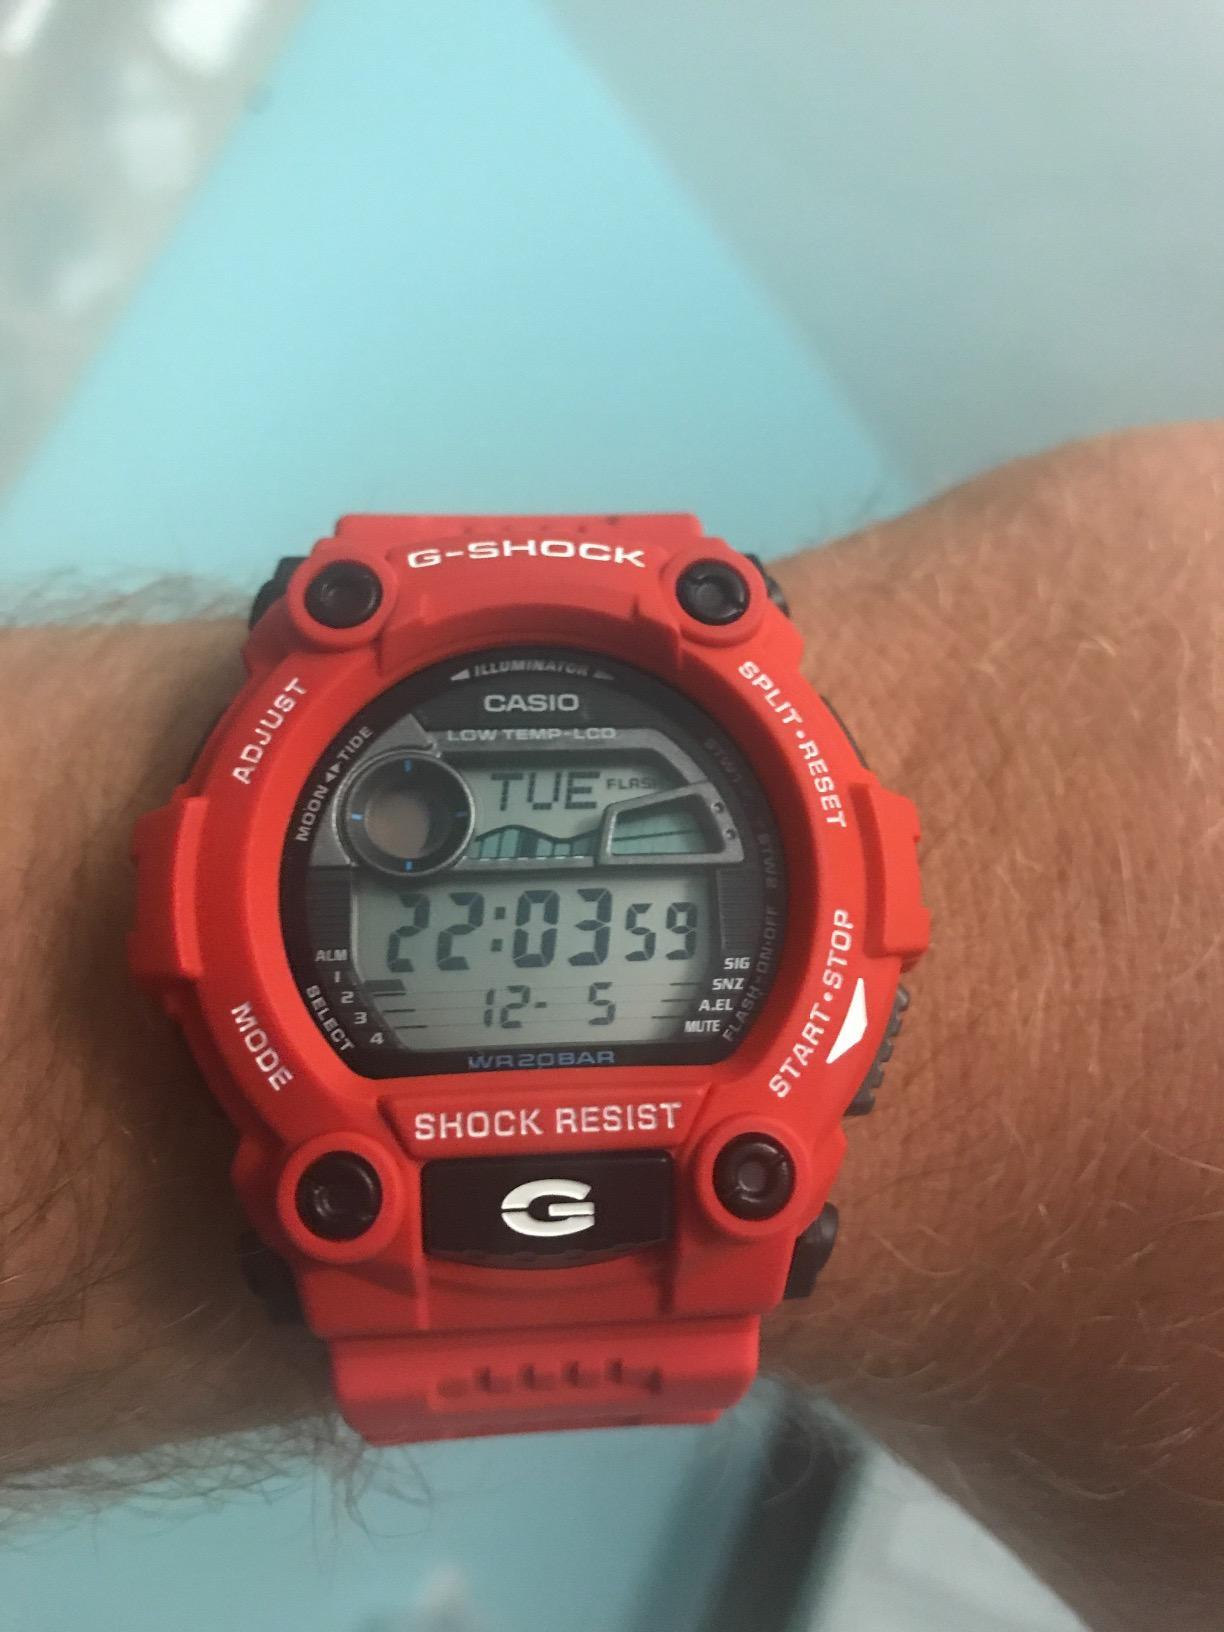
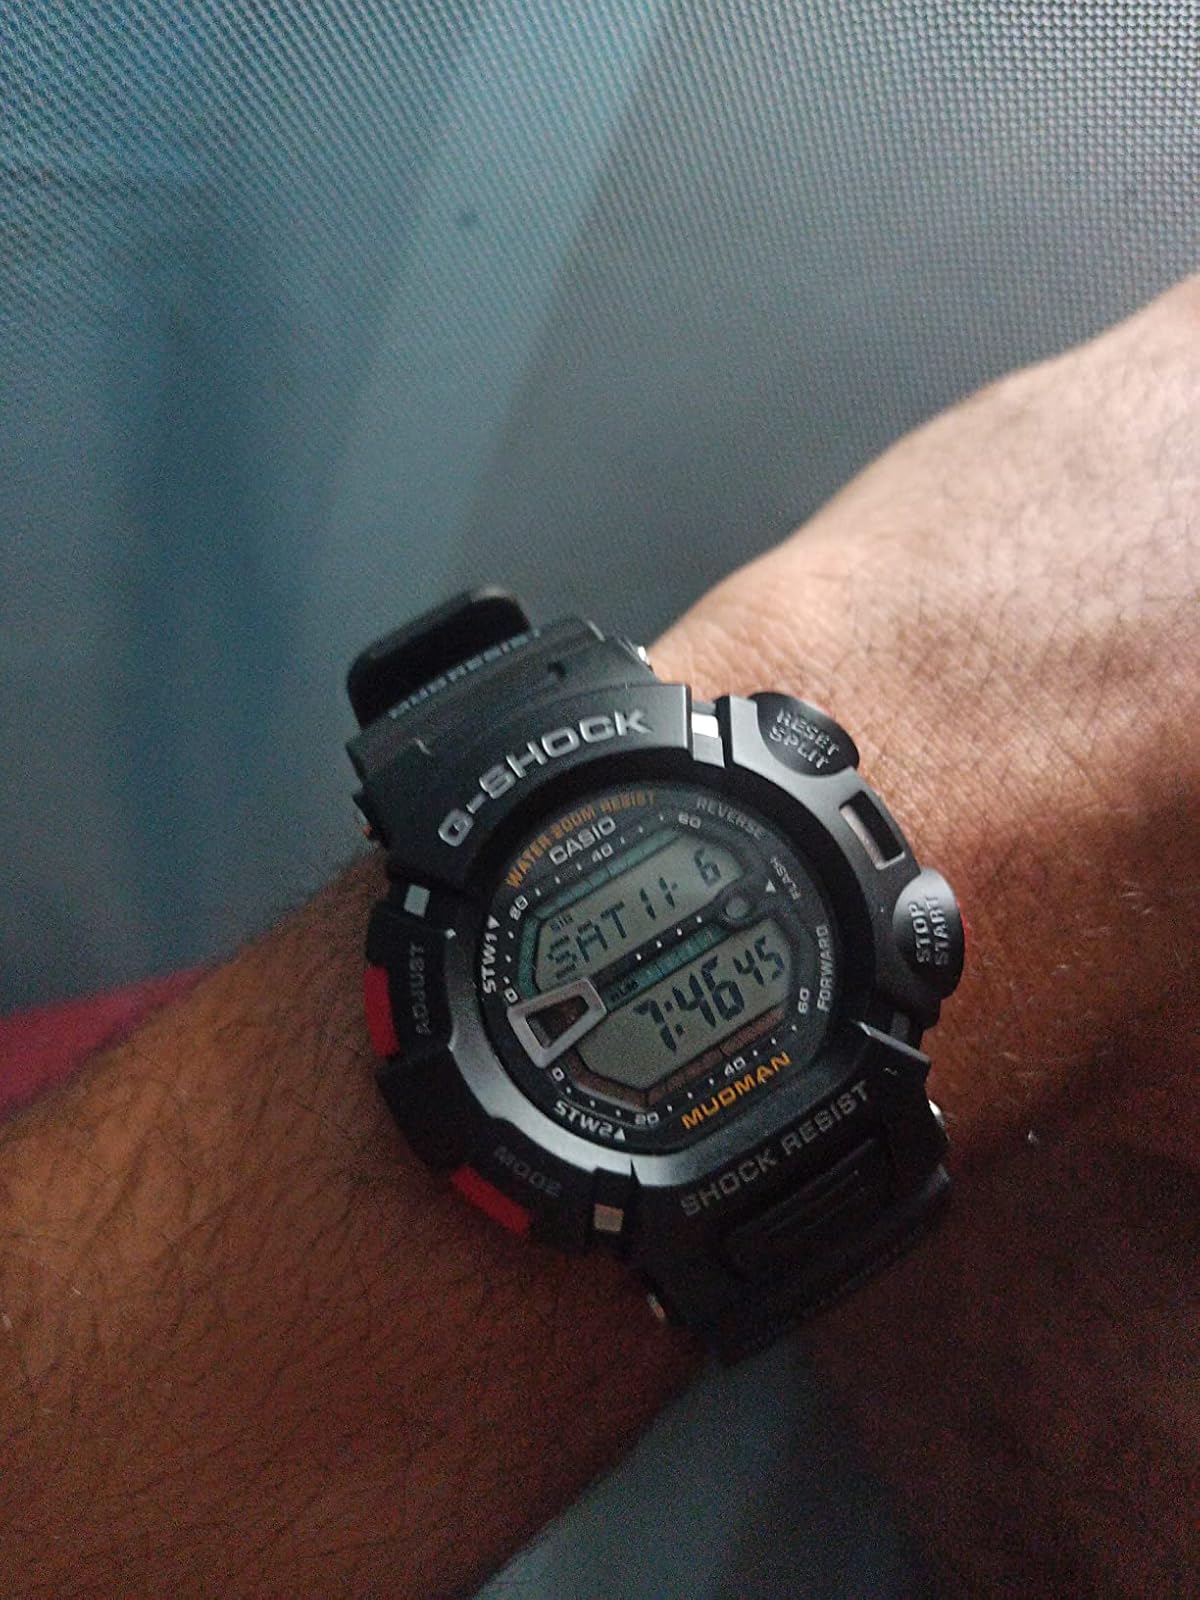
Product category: accessories_watch
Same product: no